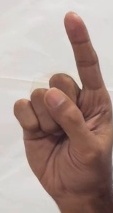
ASL sign: 1